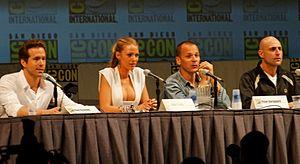
Abin Sur est un personnage de fiction créé par John Broome et Gil Kane appartenant à l'univers DC Comics. Il est membre du Corps des Green Lantern et est plus connu comme étant le prédécesseur du Green Lantern Hal Jordan qu'Abin Sur choisit pour être le porteur de son anneau. Durant la continuité post-Infinite Crisis, il est révélé qu'il est le beau-frère de Sinestro et donc l'oncle de sa fille Soranik Natu. Ce super-héros a été dessiné selon les traits de l'acteur américain Yul Brynner.